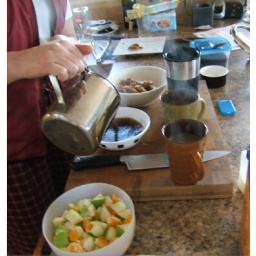
Coffee in cups and bowls and mugs on Christmas Morning